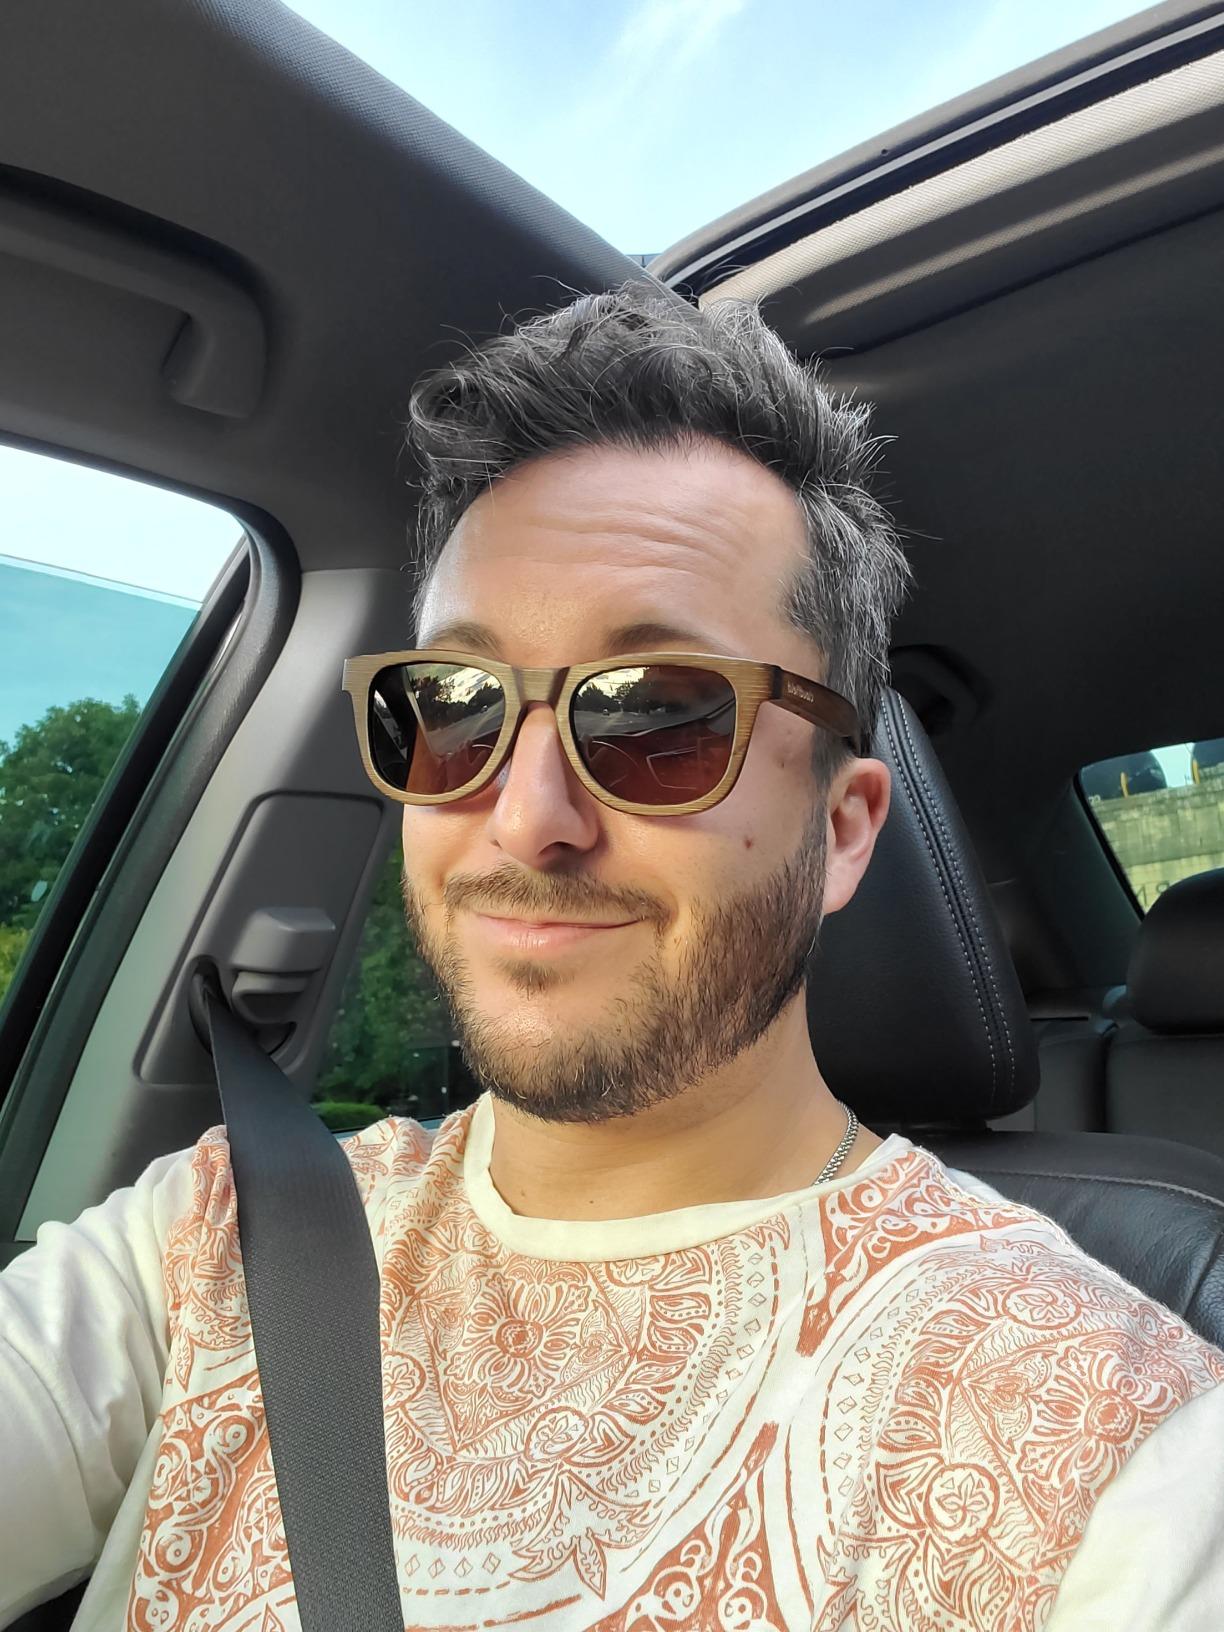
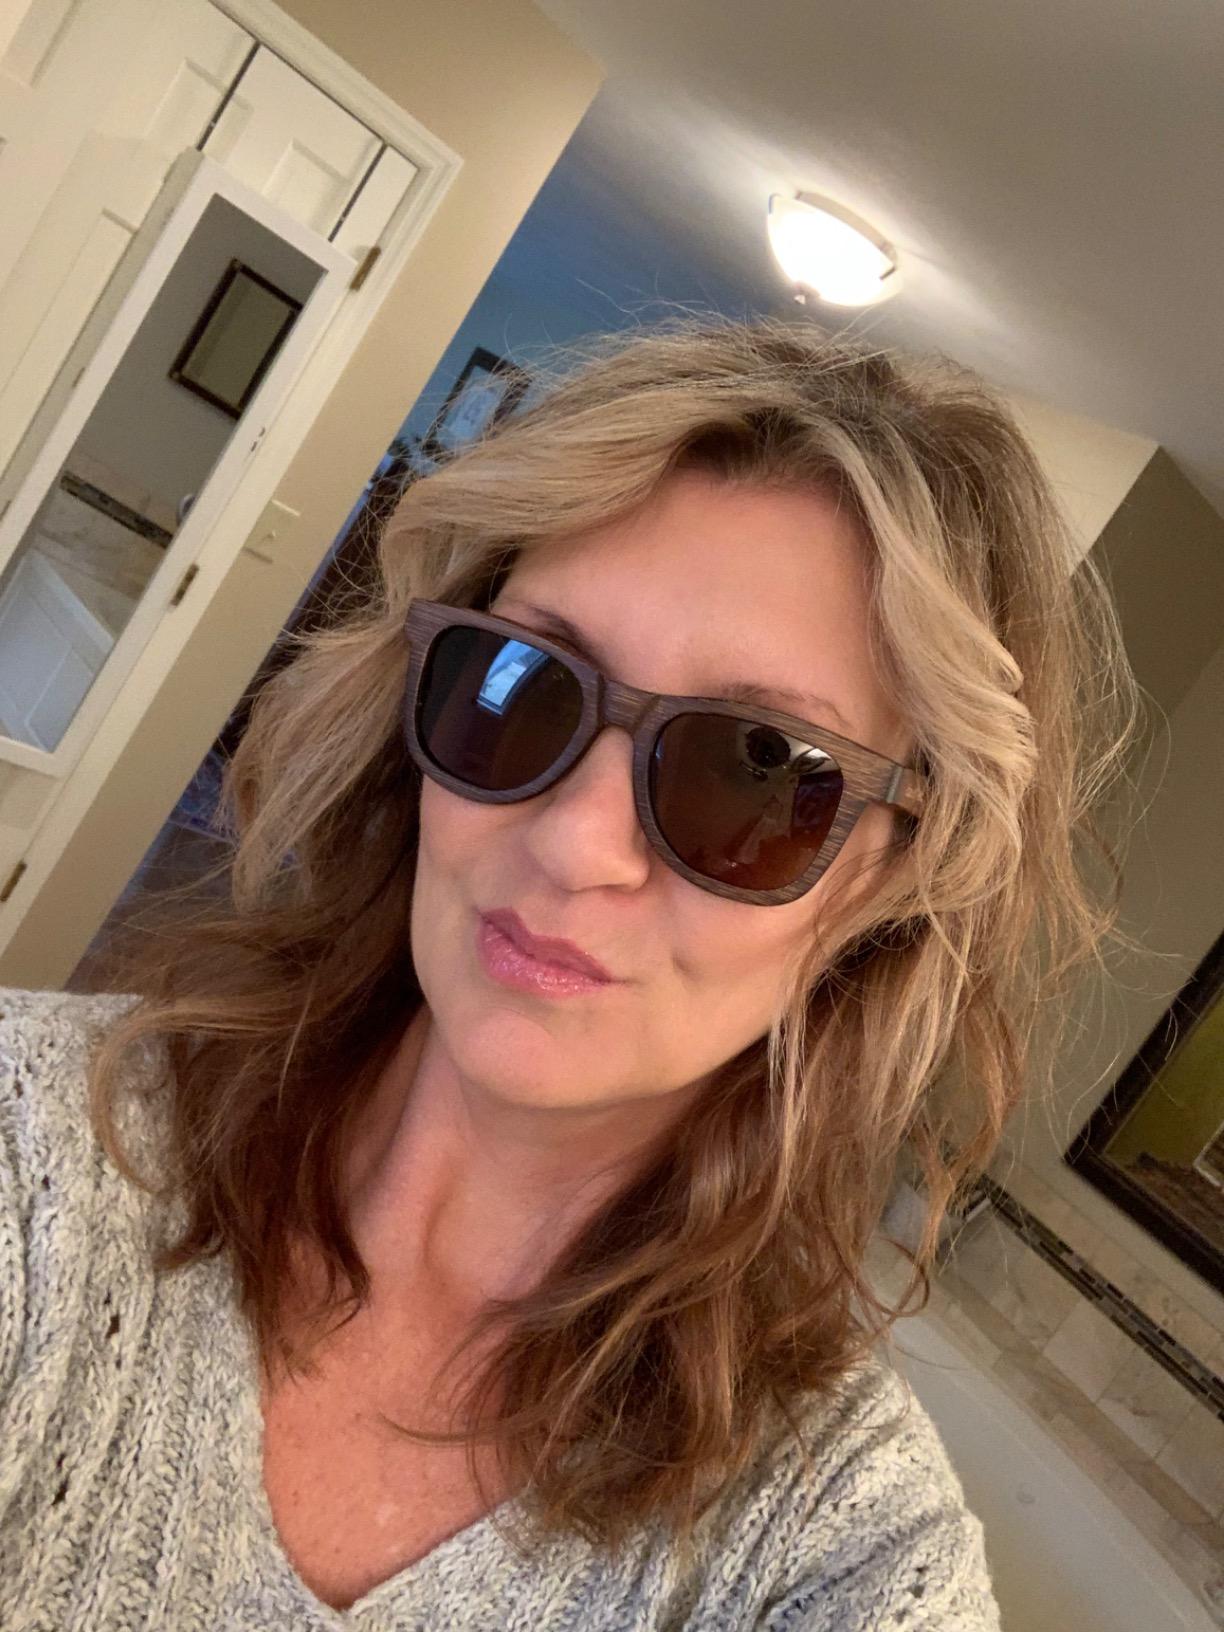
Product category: accessories_sunglasses
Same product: yes